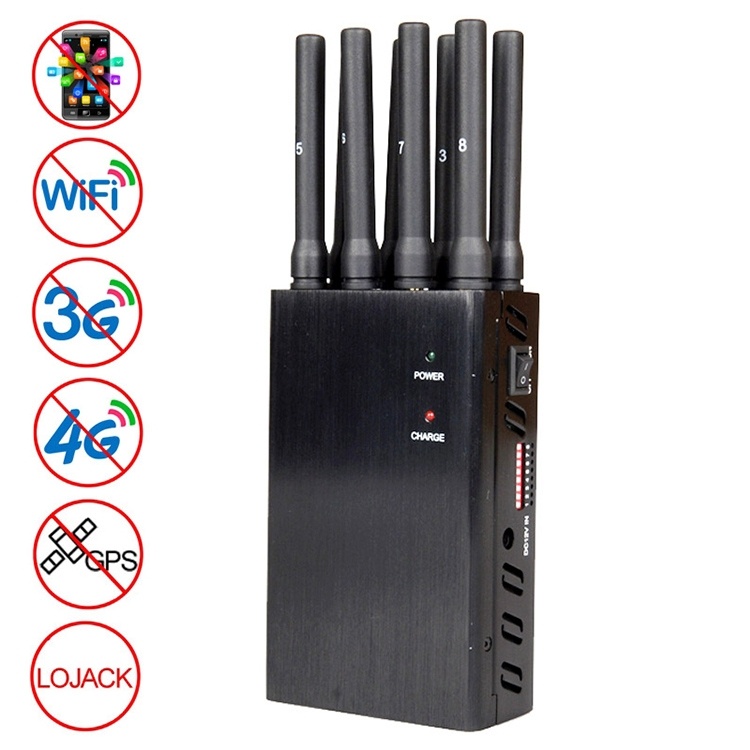
JAX-121A-8 GSM / DCS / WiFi / 3G / 4G / GPS / LOJACK Mobile Phone Signal Isolator, Coverage: 20 meters
Brand: Innovative Alphabet
Category: Electronics > Electronics Accessories > Signal Jammers > Mobile Phone Jammers